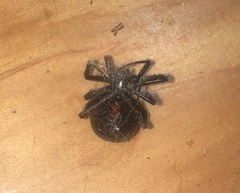
Species: Lactrodectus_hesperus